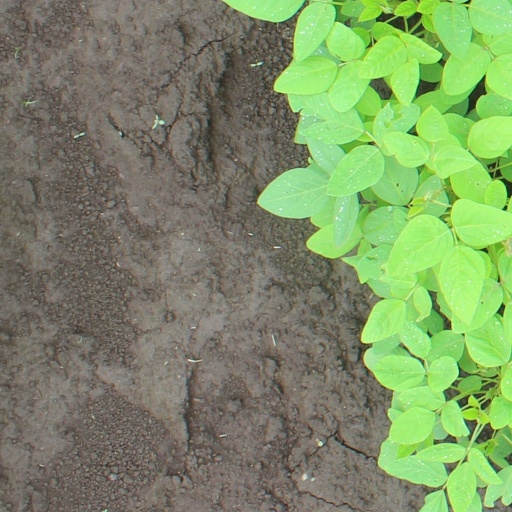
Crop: soybean